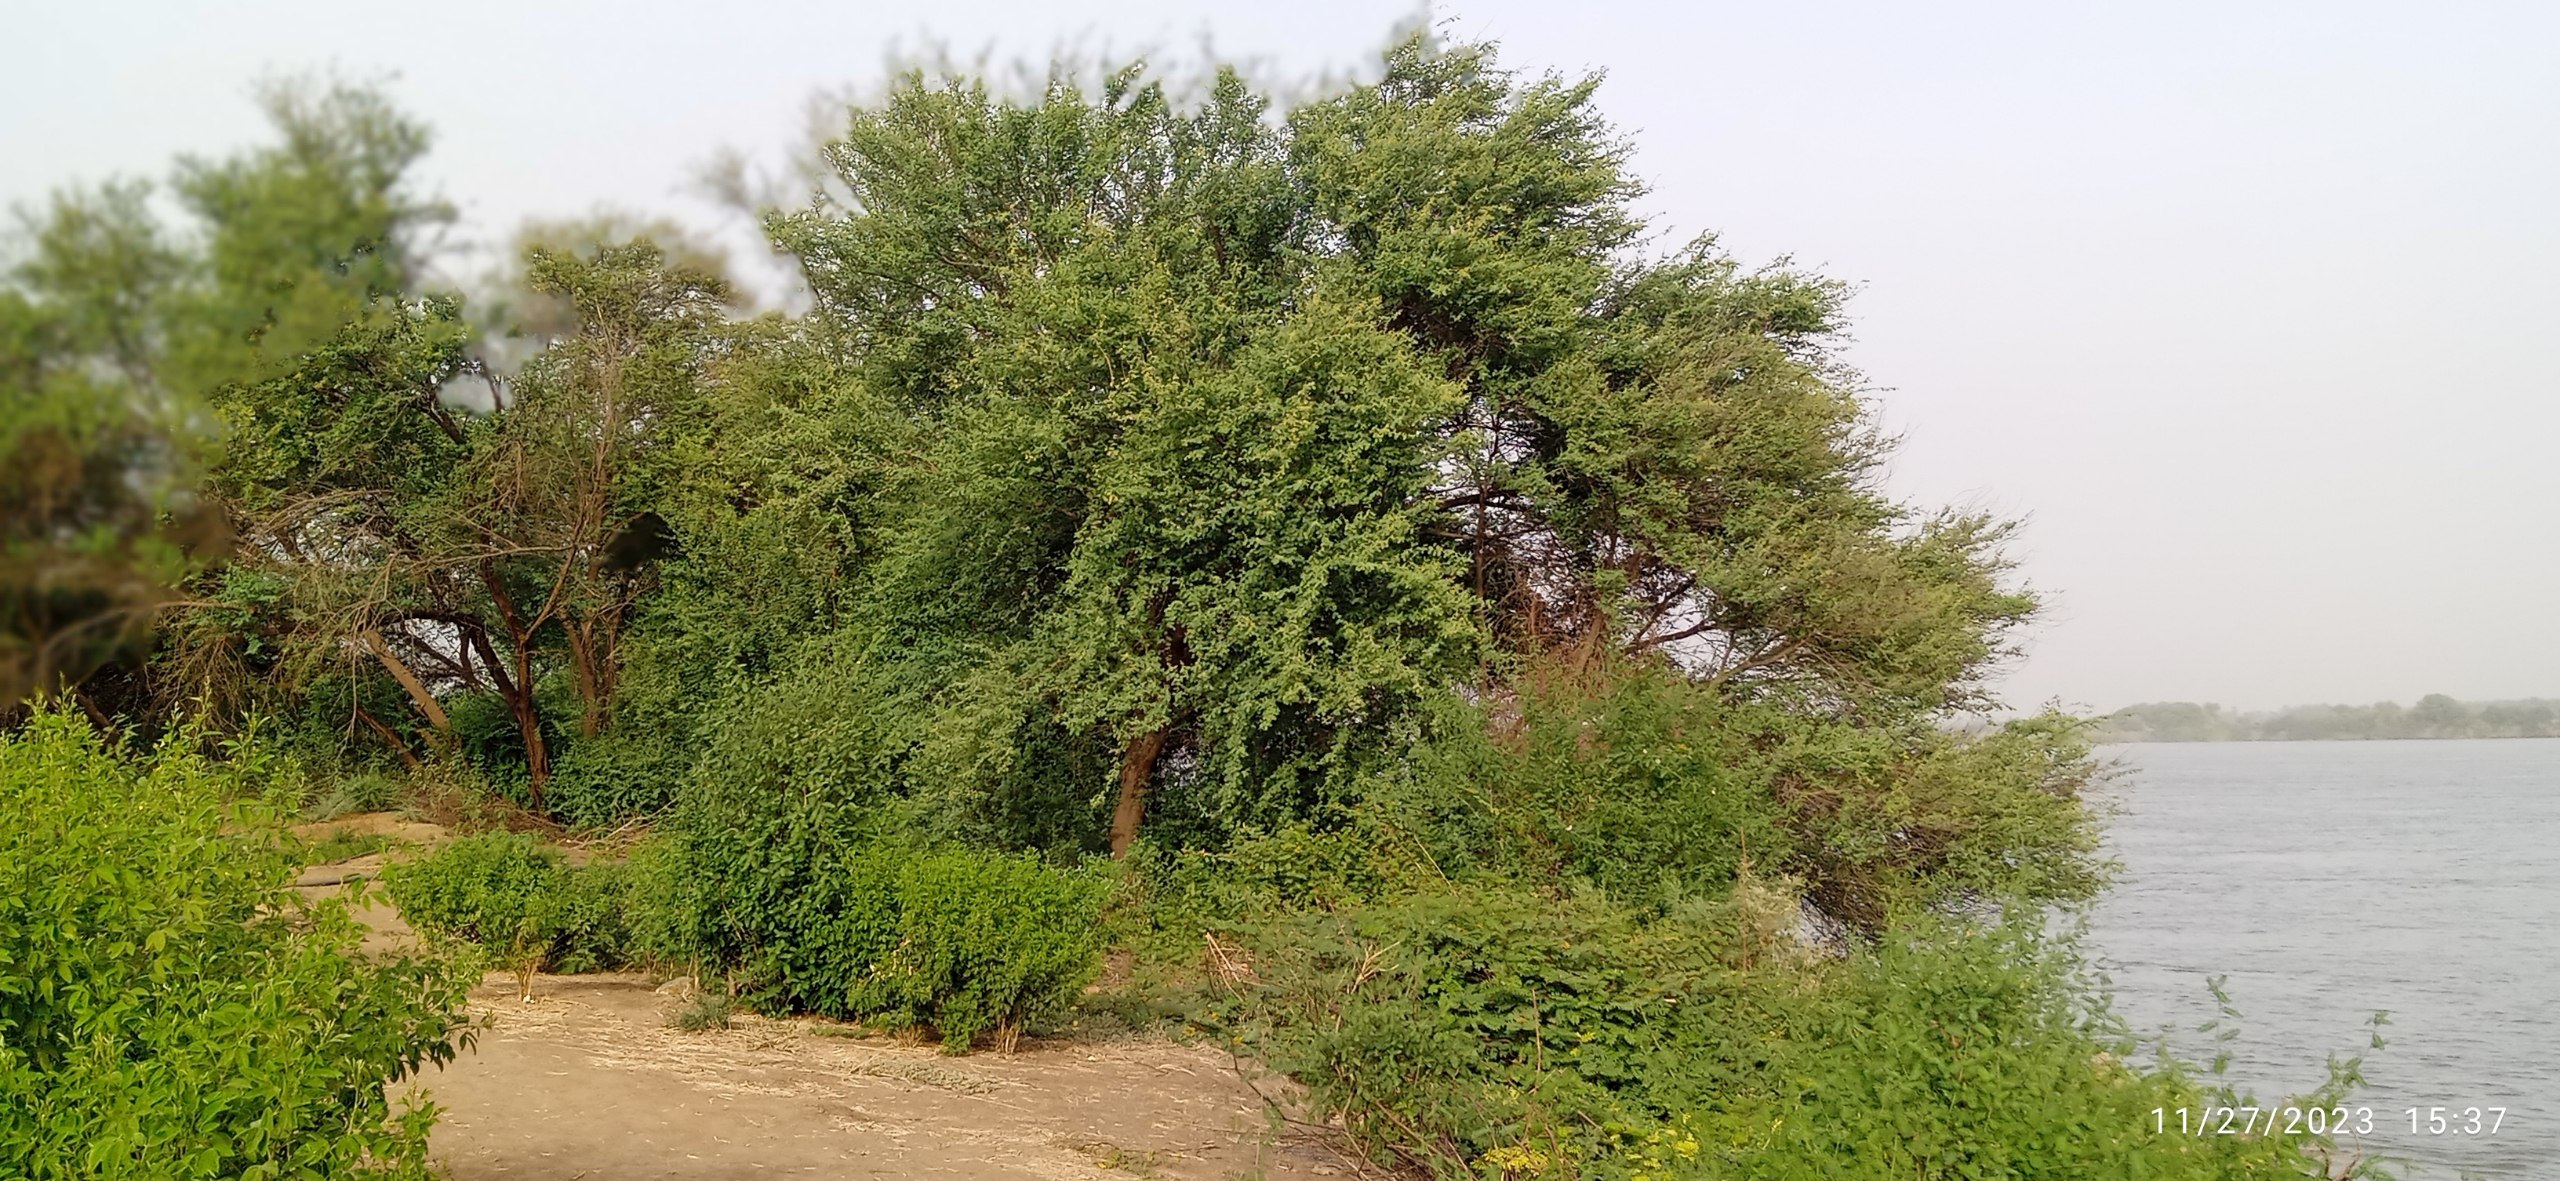
الوصف بالفصحى: أشجار تنبت قرب النيل
الوصف بالعامية السودانية: شجر قايم جمب البحر
التصنيف: Nature & Landscape